Sky position (RA, Dec in degrees): 1.135, 0.9088
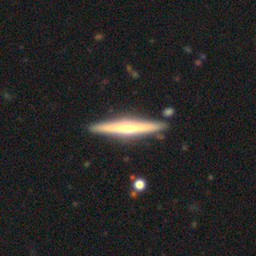
Galaxy morphology: Edge-on Galaxies with Bulge